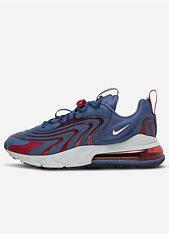
Brand: Nike
Model: Air Max 270 React ENG